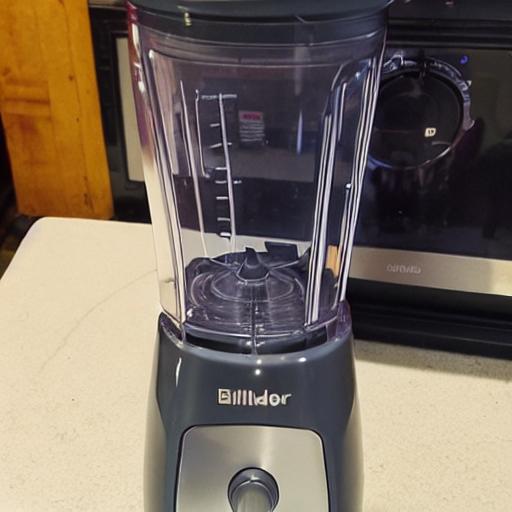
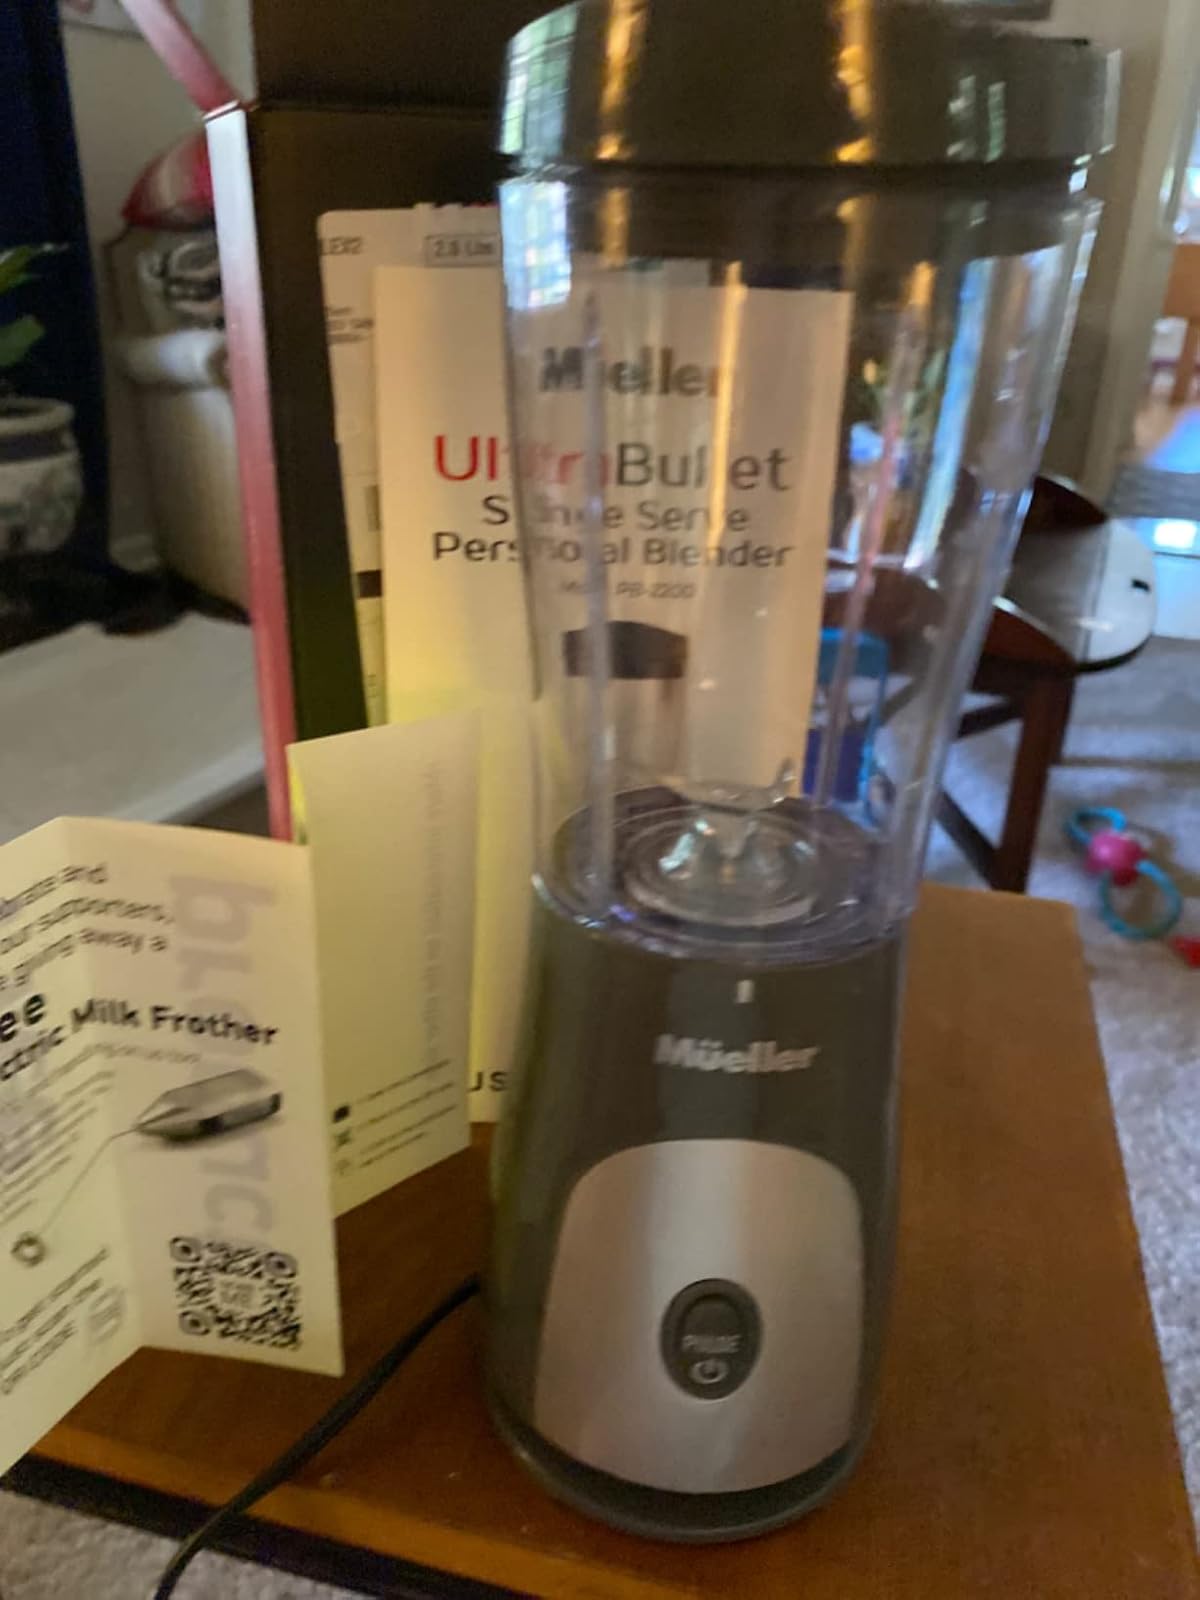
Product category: items_blender
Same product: no